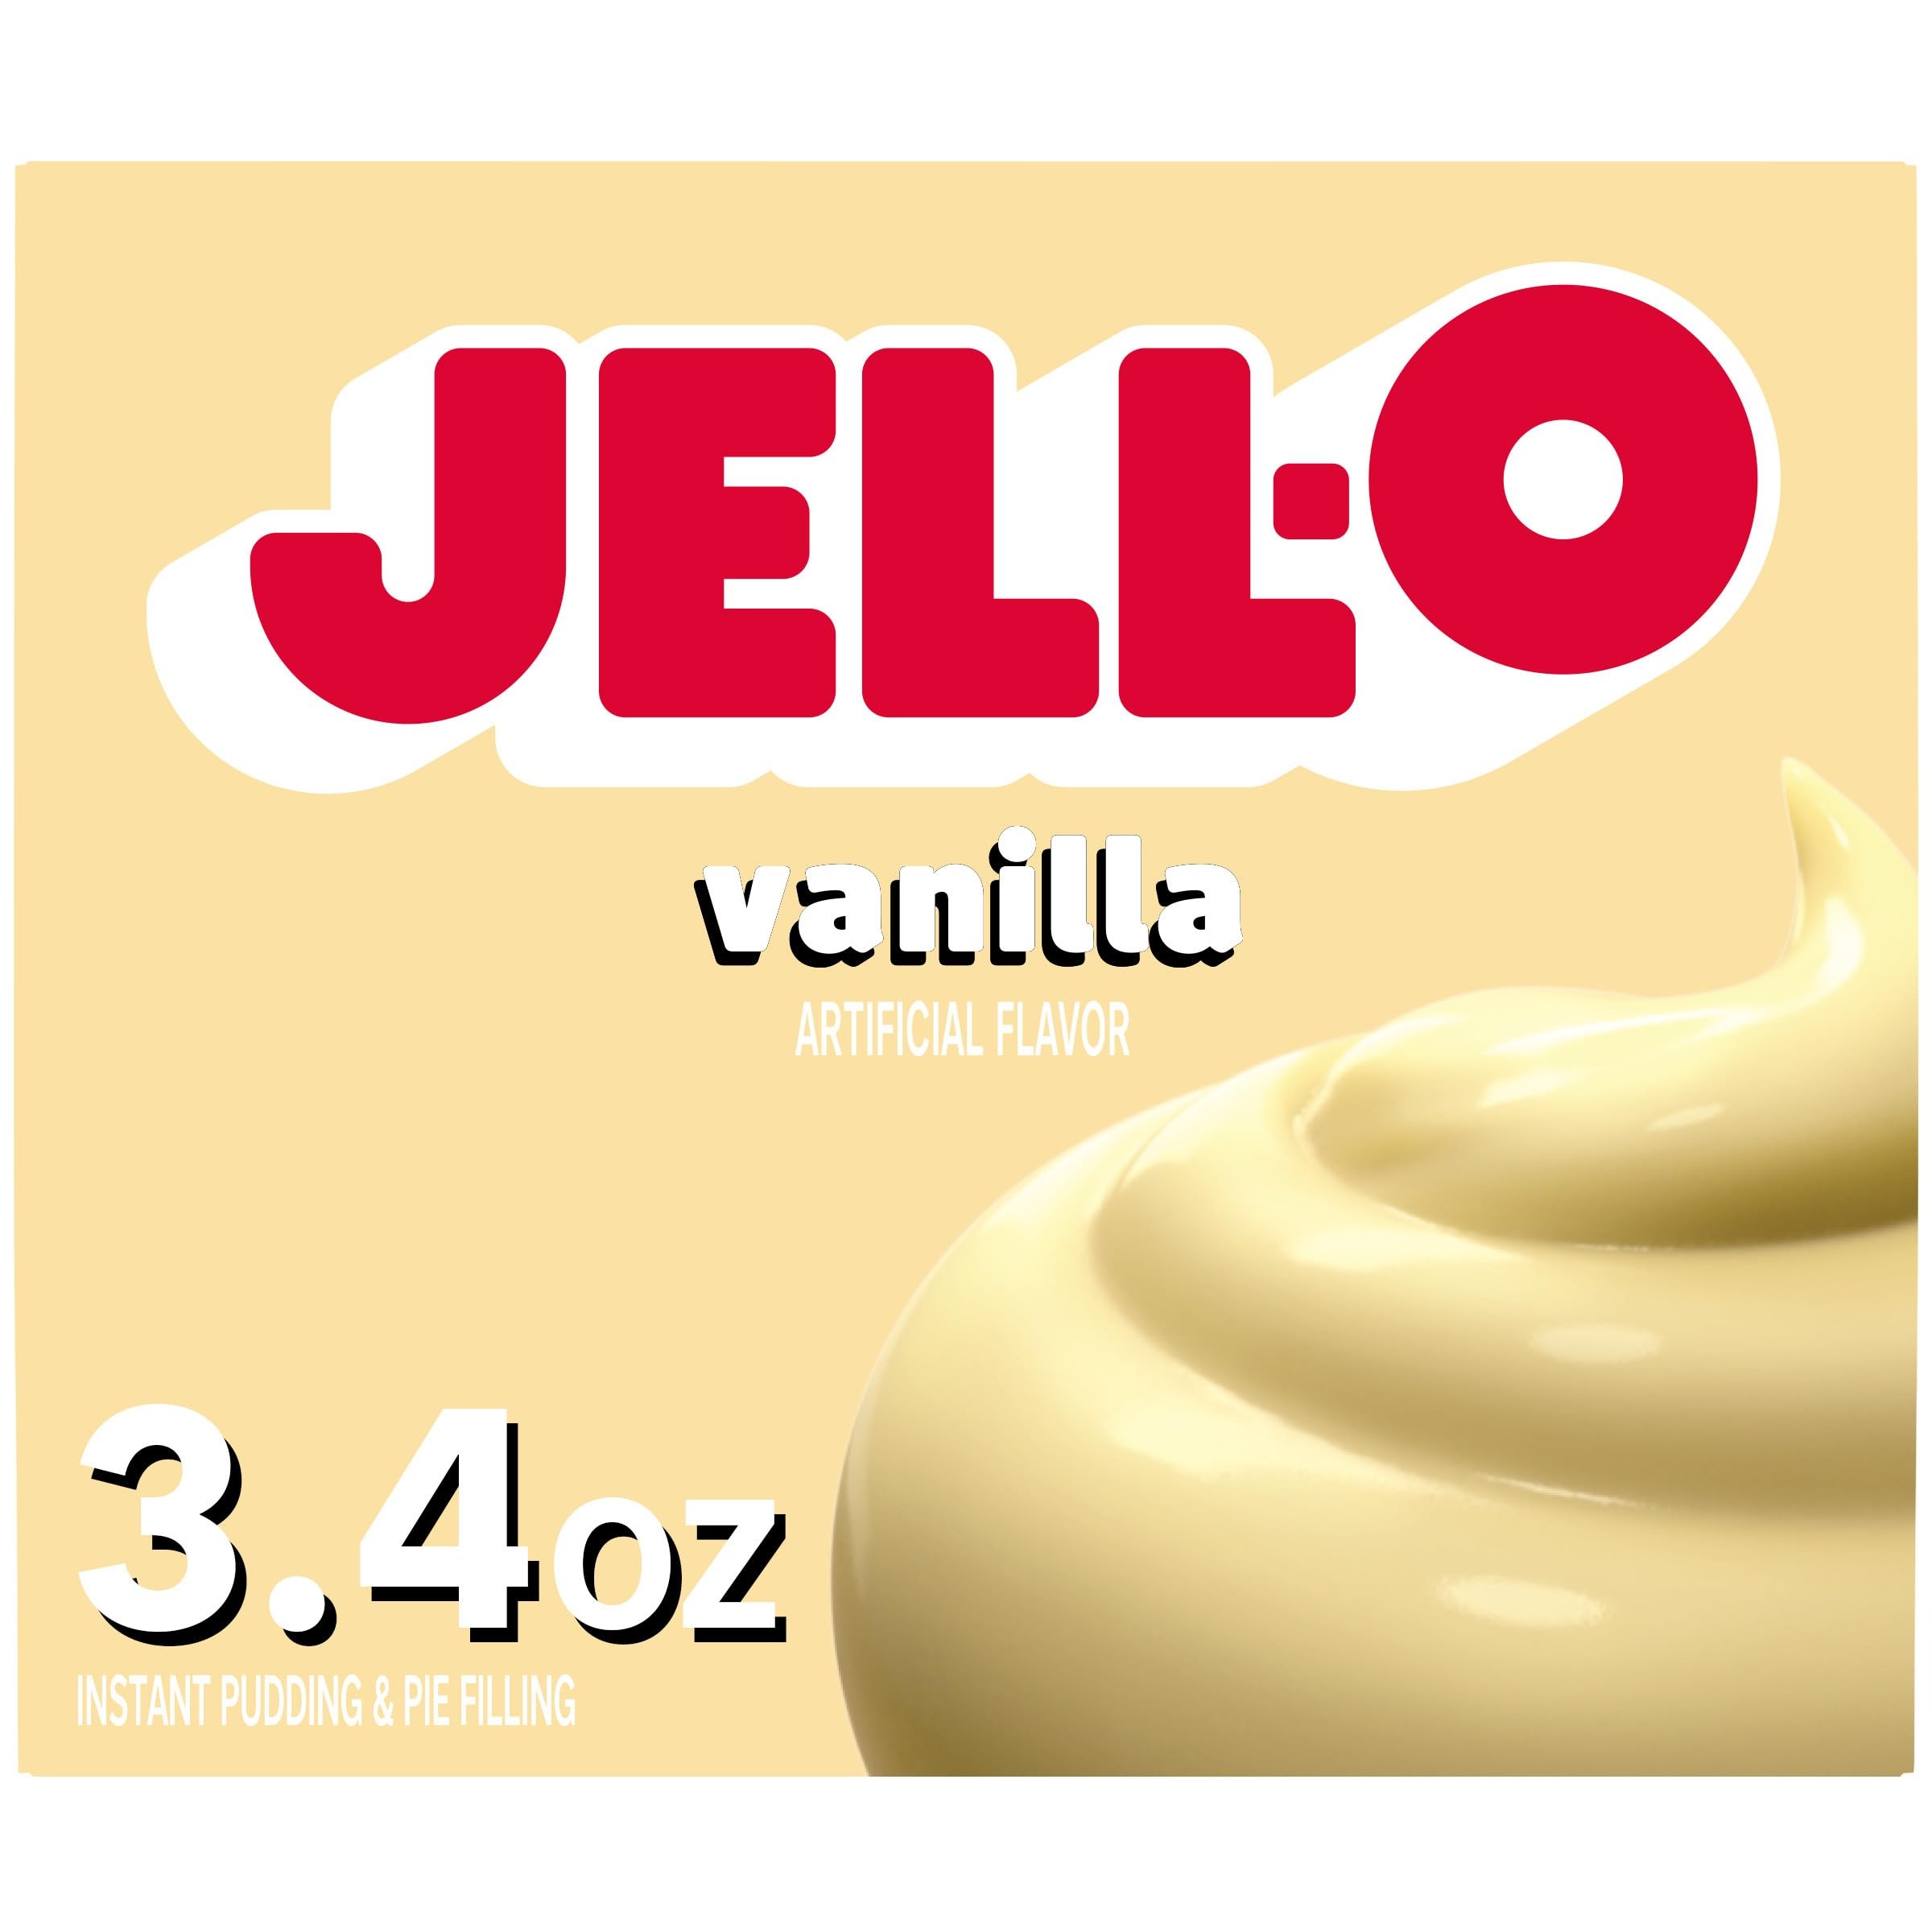
Item Name: Jell-O Instant Pudding & Pie Filling, 3.4 Oz
Bullet Point 1: One 3.4 oz. box of Jell-O Vanilla Instant Pudding Mix
Bullet Point 2: Jell-O Vanilla Instant Pudding Mix tastes great alone or in desserts
Bullet Point 3: Instant vanilla pudding is fat-free
Bullet Point 4: Contains no artificial sweeteners or high fructose corn syrup
Bullet Point 5: Individually packaged in a sealed pouch for freshness
Bullet Point 6: You will quickly have a delicious pudding that the entire family will enjoy
Bullet Point 7: Simply mix with milk and allow to set for 5 minutes
Value: 3.4
Unit: Ounce

Price: 1.59